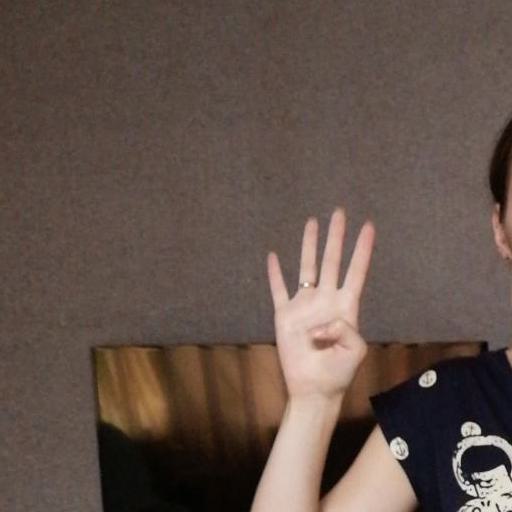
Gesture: four